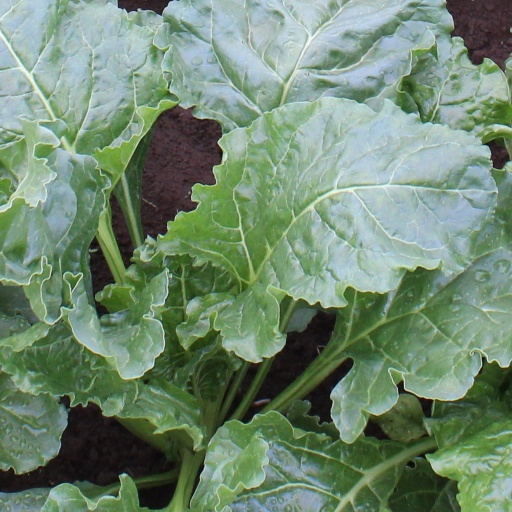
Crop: sugar beet